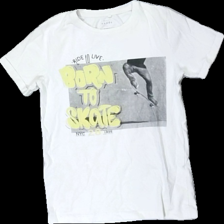
View: front
Type: T-shirt
Category: Children
Brand: Name It
Colors: White, Yellow, Grey, Multicolor
Material: 100% cotton
Pattern: Other
Cut: Regular, C-collar
Size: 140
Season: All
Stains: Major
Price range: <50
Recommended usage: Export